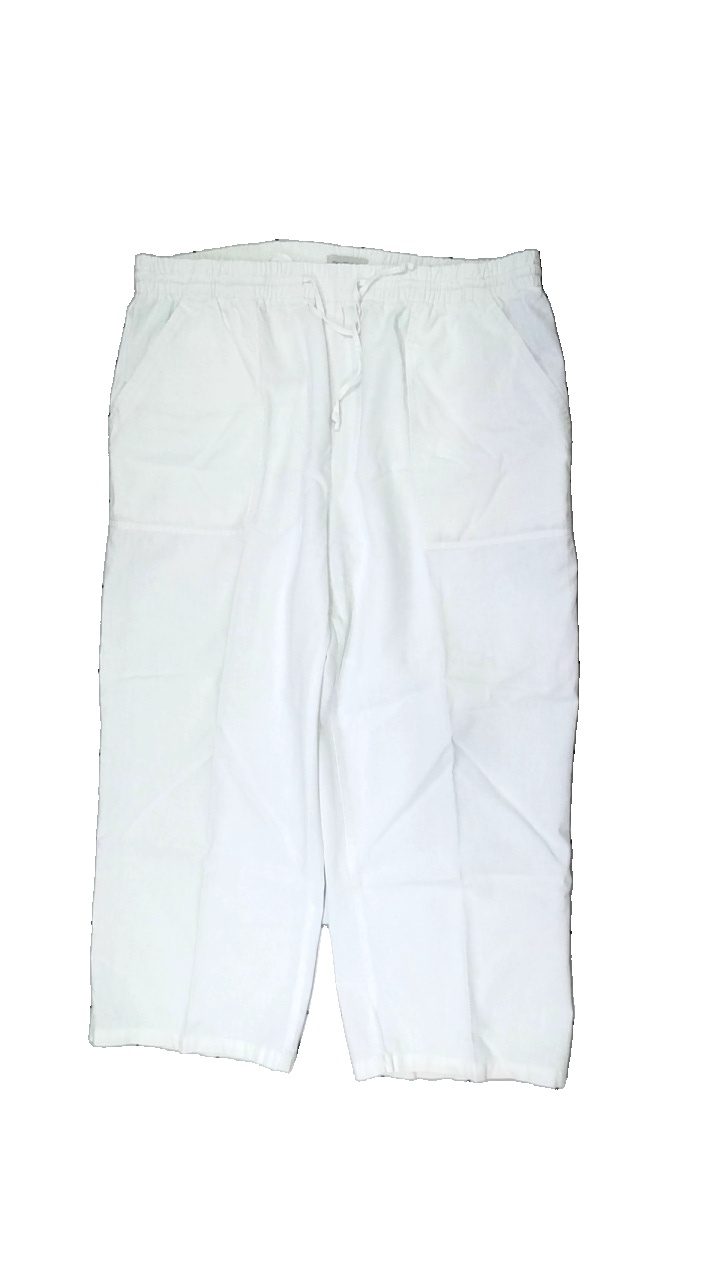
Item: Trousers (Ladies)
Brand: Stehmann
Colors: White
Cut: Loose
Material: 100% cotton
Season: All
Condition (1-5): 3
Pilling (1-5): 4
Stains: Minor
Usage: Export
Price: <50